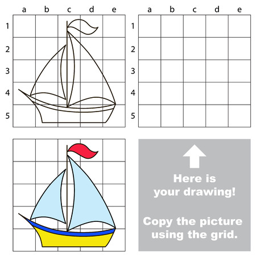
copy the picture using grid lines .